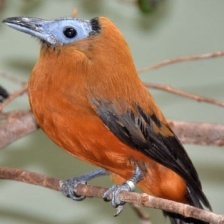
Species: CAPUCHINBIRD
Scientific name: PERISSOCEPHALUS TRICOLOR